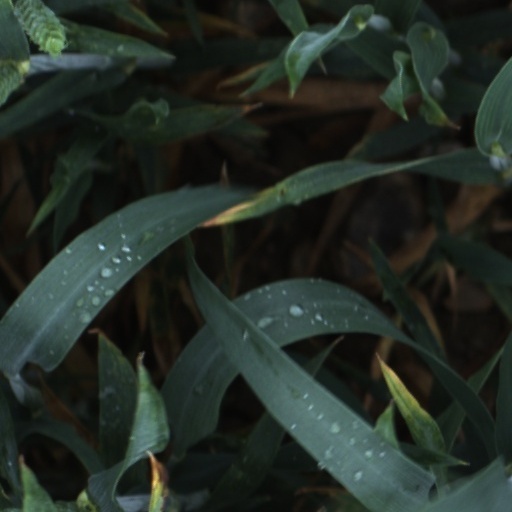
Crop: wheat